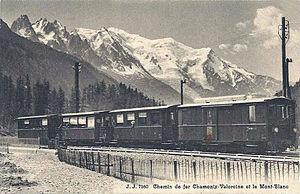
Chemin de fer Chamonix-Vallorcine et le Mont-Blanc.
La ligne de Saint-Gervais-les-Bains-Le Fayet à Vallorcine (frontière) est une ligne de chemin de fer française à voie unique et à écartement métrique électrifiée de 36,9 km. Elle relie la gare de Saint-Gervais-les-Bains-Le Fayet à la frontière suisse près de Vallorcine.